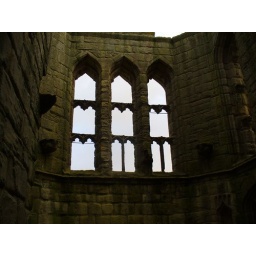
windows in the keep chapel, which would have been truly amazing when they still had the stain glass